Michelangelo Signorile

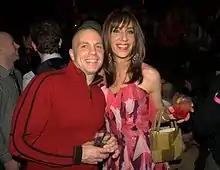
Signorile and Linda Simpson at Michael Musto's Village Voice 25th-anniversary party.

At that time, as an "Out" magazine columnist and editor-at-large, Signorile soon was at the center of often-heated debates among gay activists, sexual liberationists and HIV prevention experts about gay male sexual culture and the prevalence of unsafe sex and HIV transmission. Signorile wrote a column for "Out" that sparked much discussion, titled "Unsafe Like Me," in which he addressed the issue by admitting to have slipped up himself, having had an incident of unprotected sex, and discussed what may have led someone like him—a prominent AIDS activist, immersed in the issues of prevention—to have such a lapse. The column was adapted to the op-ed page of "The New York Times" and inspired a CBS "60 Minutes" treatment of the issue in which Signorile was profiled. Signorile followed up that column with several others that focused on what he saw as some unhealthy aspects of gay culture that contributed to low self-esteem and risk-taking. This eventually grew into his 1997 bestseller "Life Outside: The Signorile Report on Gay Men: Sex, Drugs, Muscles and the Passages of Life", which was a finalist for the New York Public Library Book Award for Excellence in Journalism. The columns and the book created controversy among some activists; Signorile was criticized by the group Sex Panic! which believed that he and other writers had inspired government crack-downs on gay sex through their writings. Many other commentators and activists disagreed with Signorile's critics, and fierce debates broke out in both gay and mainstream media. Signorile also inspired much discussion and debate with pieces in Out on anti-abortion gays, animals rights vs. medical research, gay marriage and high-profile antigay hate crimes.